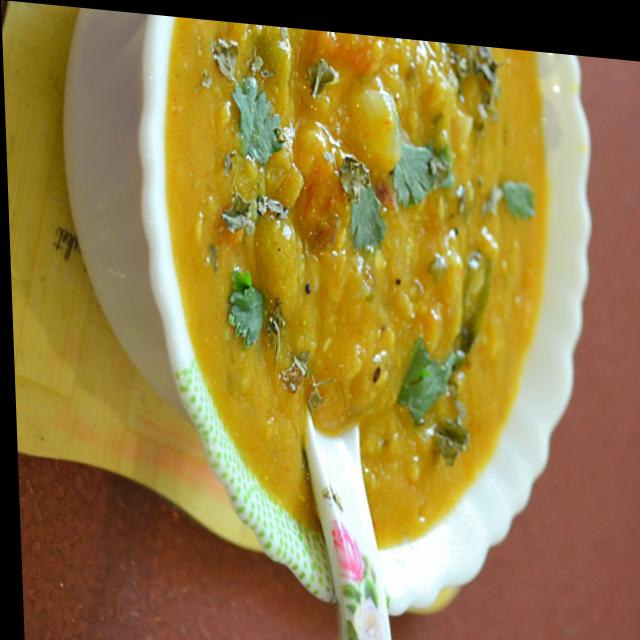
Dish: dal_makhani